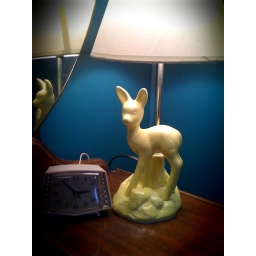
This cute little deer lamp and vintage clock are on display on my vanity in our bedroom. Both were thrifted.